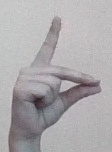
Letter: ta